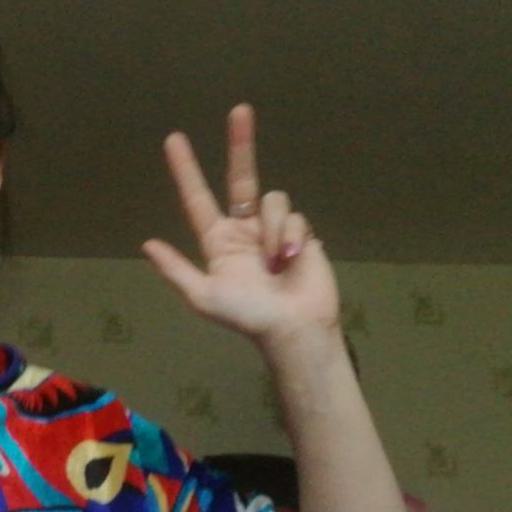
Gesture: three2